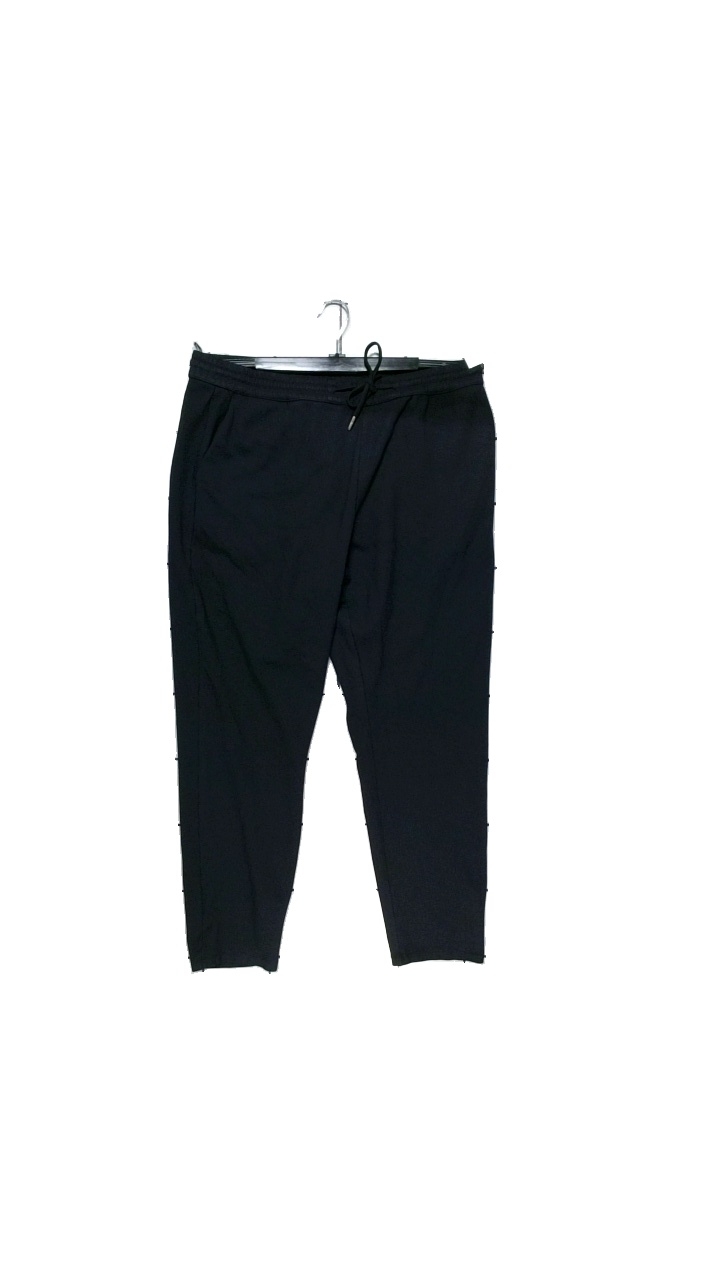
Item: Trousers (Ladies)
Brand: Cubus
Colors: Blue
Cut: Regular
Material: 65%Viscos,30%Polyamid,5%Elstan
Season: All
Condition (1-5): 3
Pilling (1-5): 3
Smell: Minor
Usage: Reuse
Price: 50-100